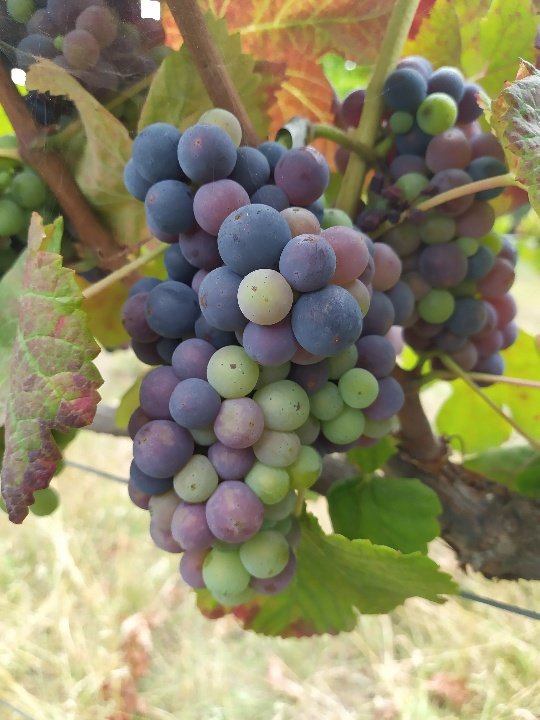
Berries visible: 151
Grape clusters: 4